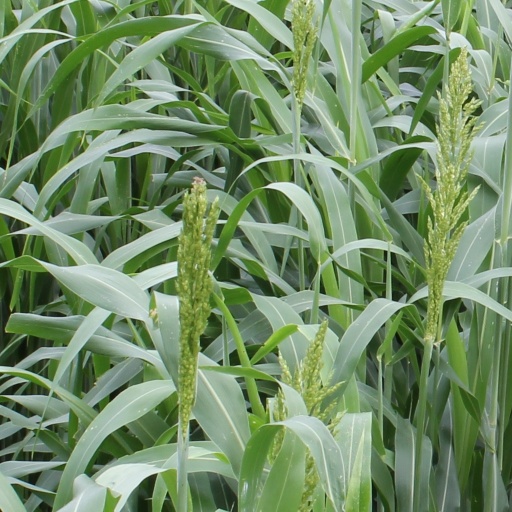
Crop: sorghum